Bahaman caracara

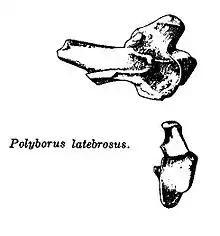
"Caracara latebrosus" holotype, possible senior synonym

"C. creightoni" stood 58 cm tall, was short-winged and likely a poor flier. This species went extinct as a result of humans arriving on its home islands and wiping out the bird's prey species. A 2,500 year old "C. creightoni" femur from an Abaco Islands blue hole yielded a nearly complete mitochondrial genome. The DNA shows that the species was closely related to the crested caracara. The two species last shared a common ancestor between 1.2 and 0.4 million years ago, during the Pleistocene.